Military personnel

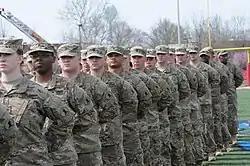
Delaware National Guard personnel standing in formation during a redeployment ceremony at Delaware State University in 2014

Military personnel or military service members are members of the state's armed forces. Their roles, pay, and obligations differ according to their military branch (army, navy, marines, coast guard, air force, and space force), rank (officer, non-commissioned officer, or enlisted recruit), and their military task when deployed on operations and on exercise.